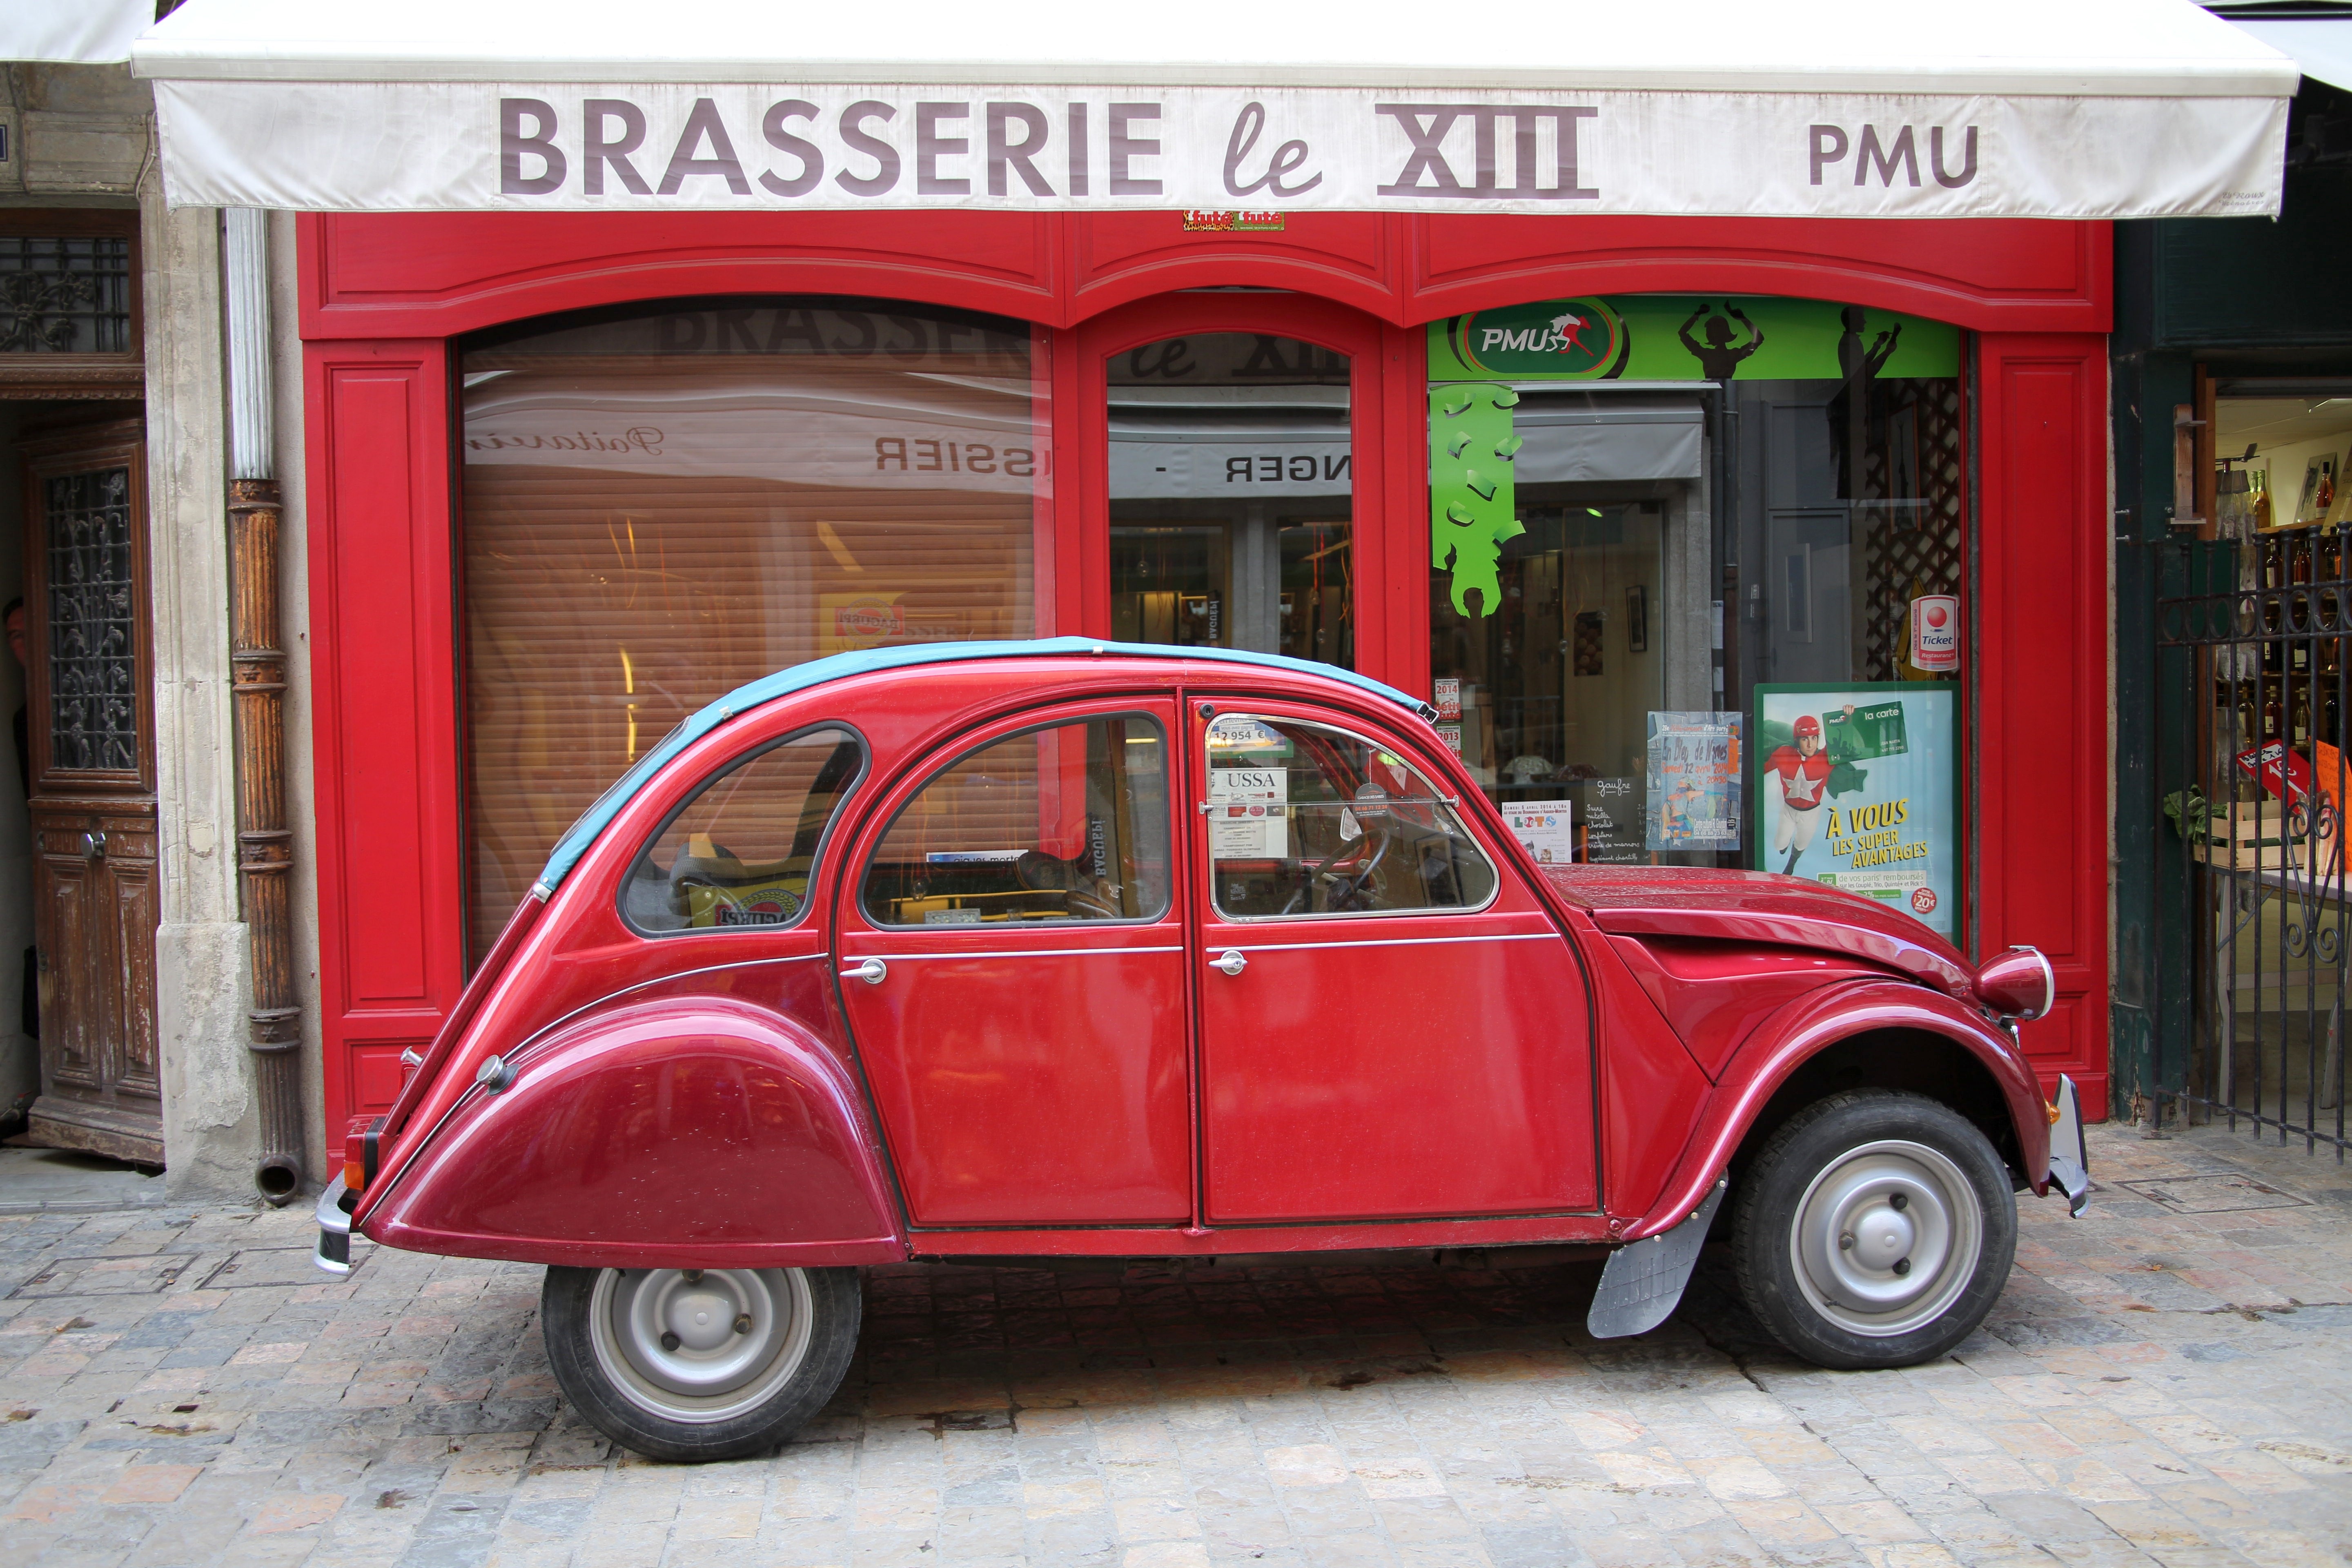
car, vehicle, old car, vintage car, sedan, citroen, 2cv, antique car, city car, older vehicles, land vehicle, volkswagen beetle, automobile make, compact car, subcompact car